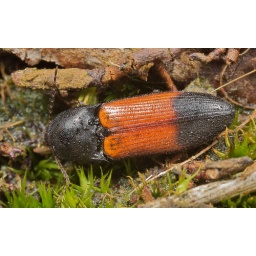
Found lots of these in ground litter at the base of a pine tree in heathland.~7mm